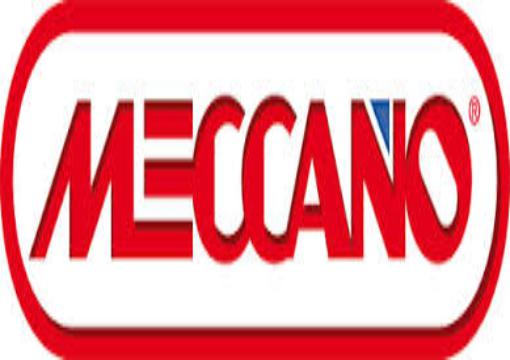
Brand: meccano
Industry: Leisure